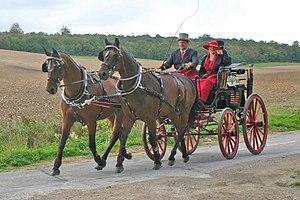
Attelage en pair avec colliers Lëtzebuergesch: Koppelgespan. De Lëtzebuerger Guy Wagner op engem Concours d'Attelage de Tradition zu Thillombois am Joer 2004.